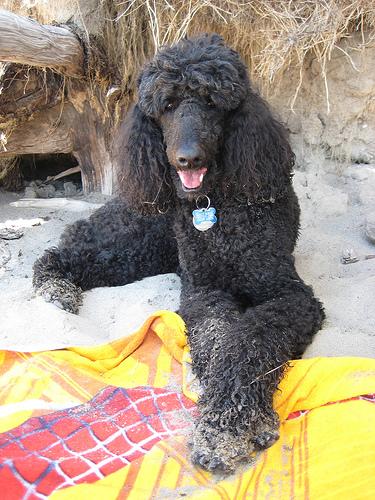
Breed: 316-n000118-standard_poodle